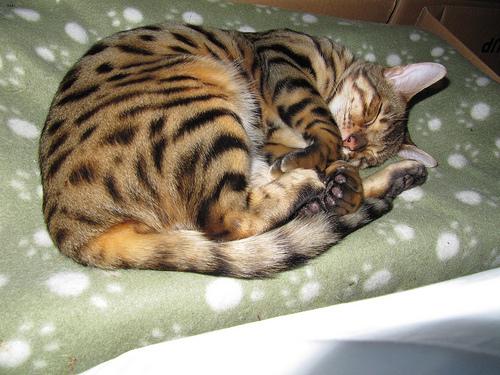
Breed: Bengal